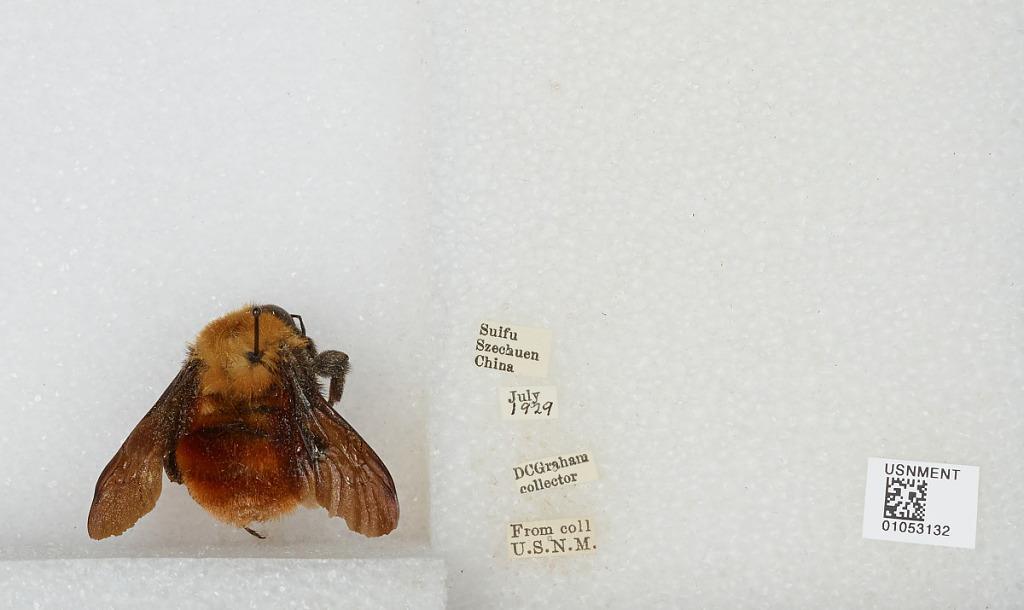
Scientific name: Bombus sp.
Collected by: D. Graham
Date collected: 1929-7-
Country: China
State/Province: Sichuan
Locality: Yibin